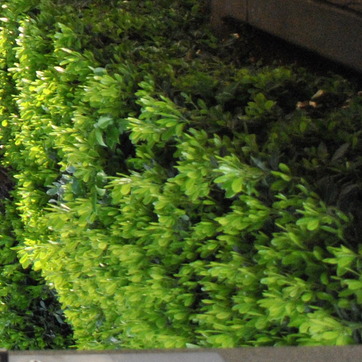
Material: foliage